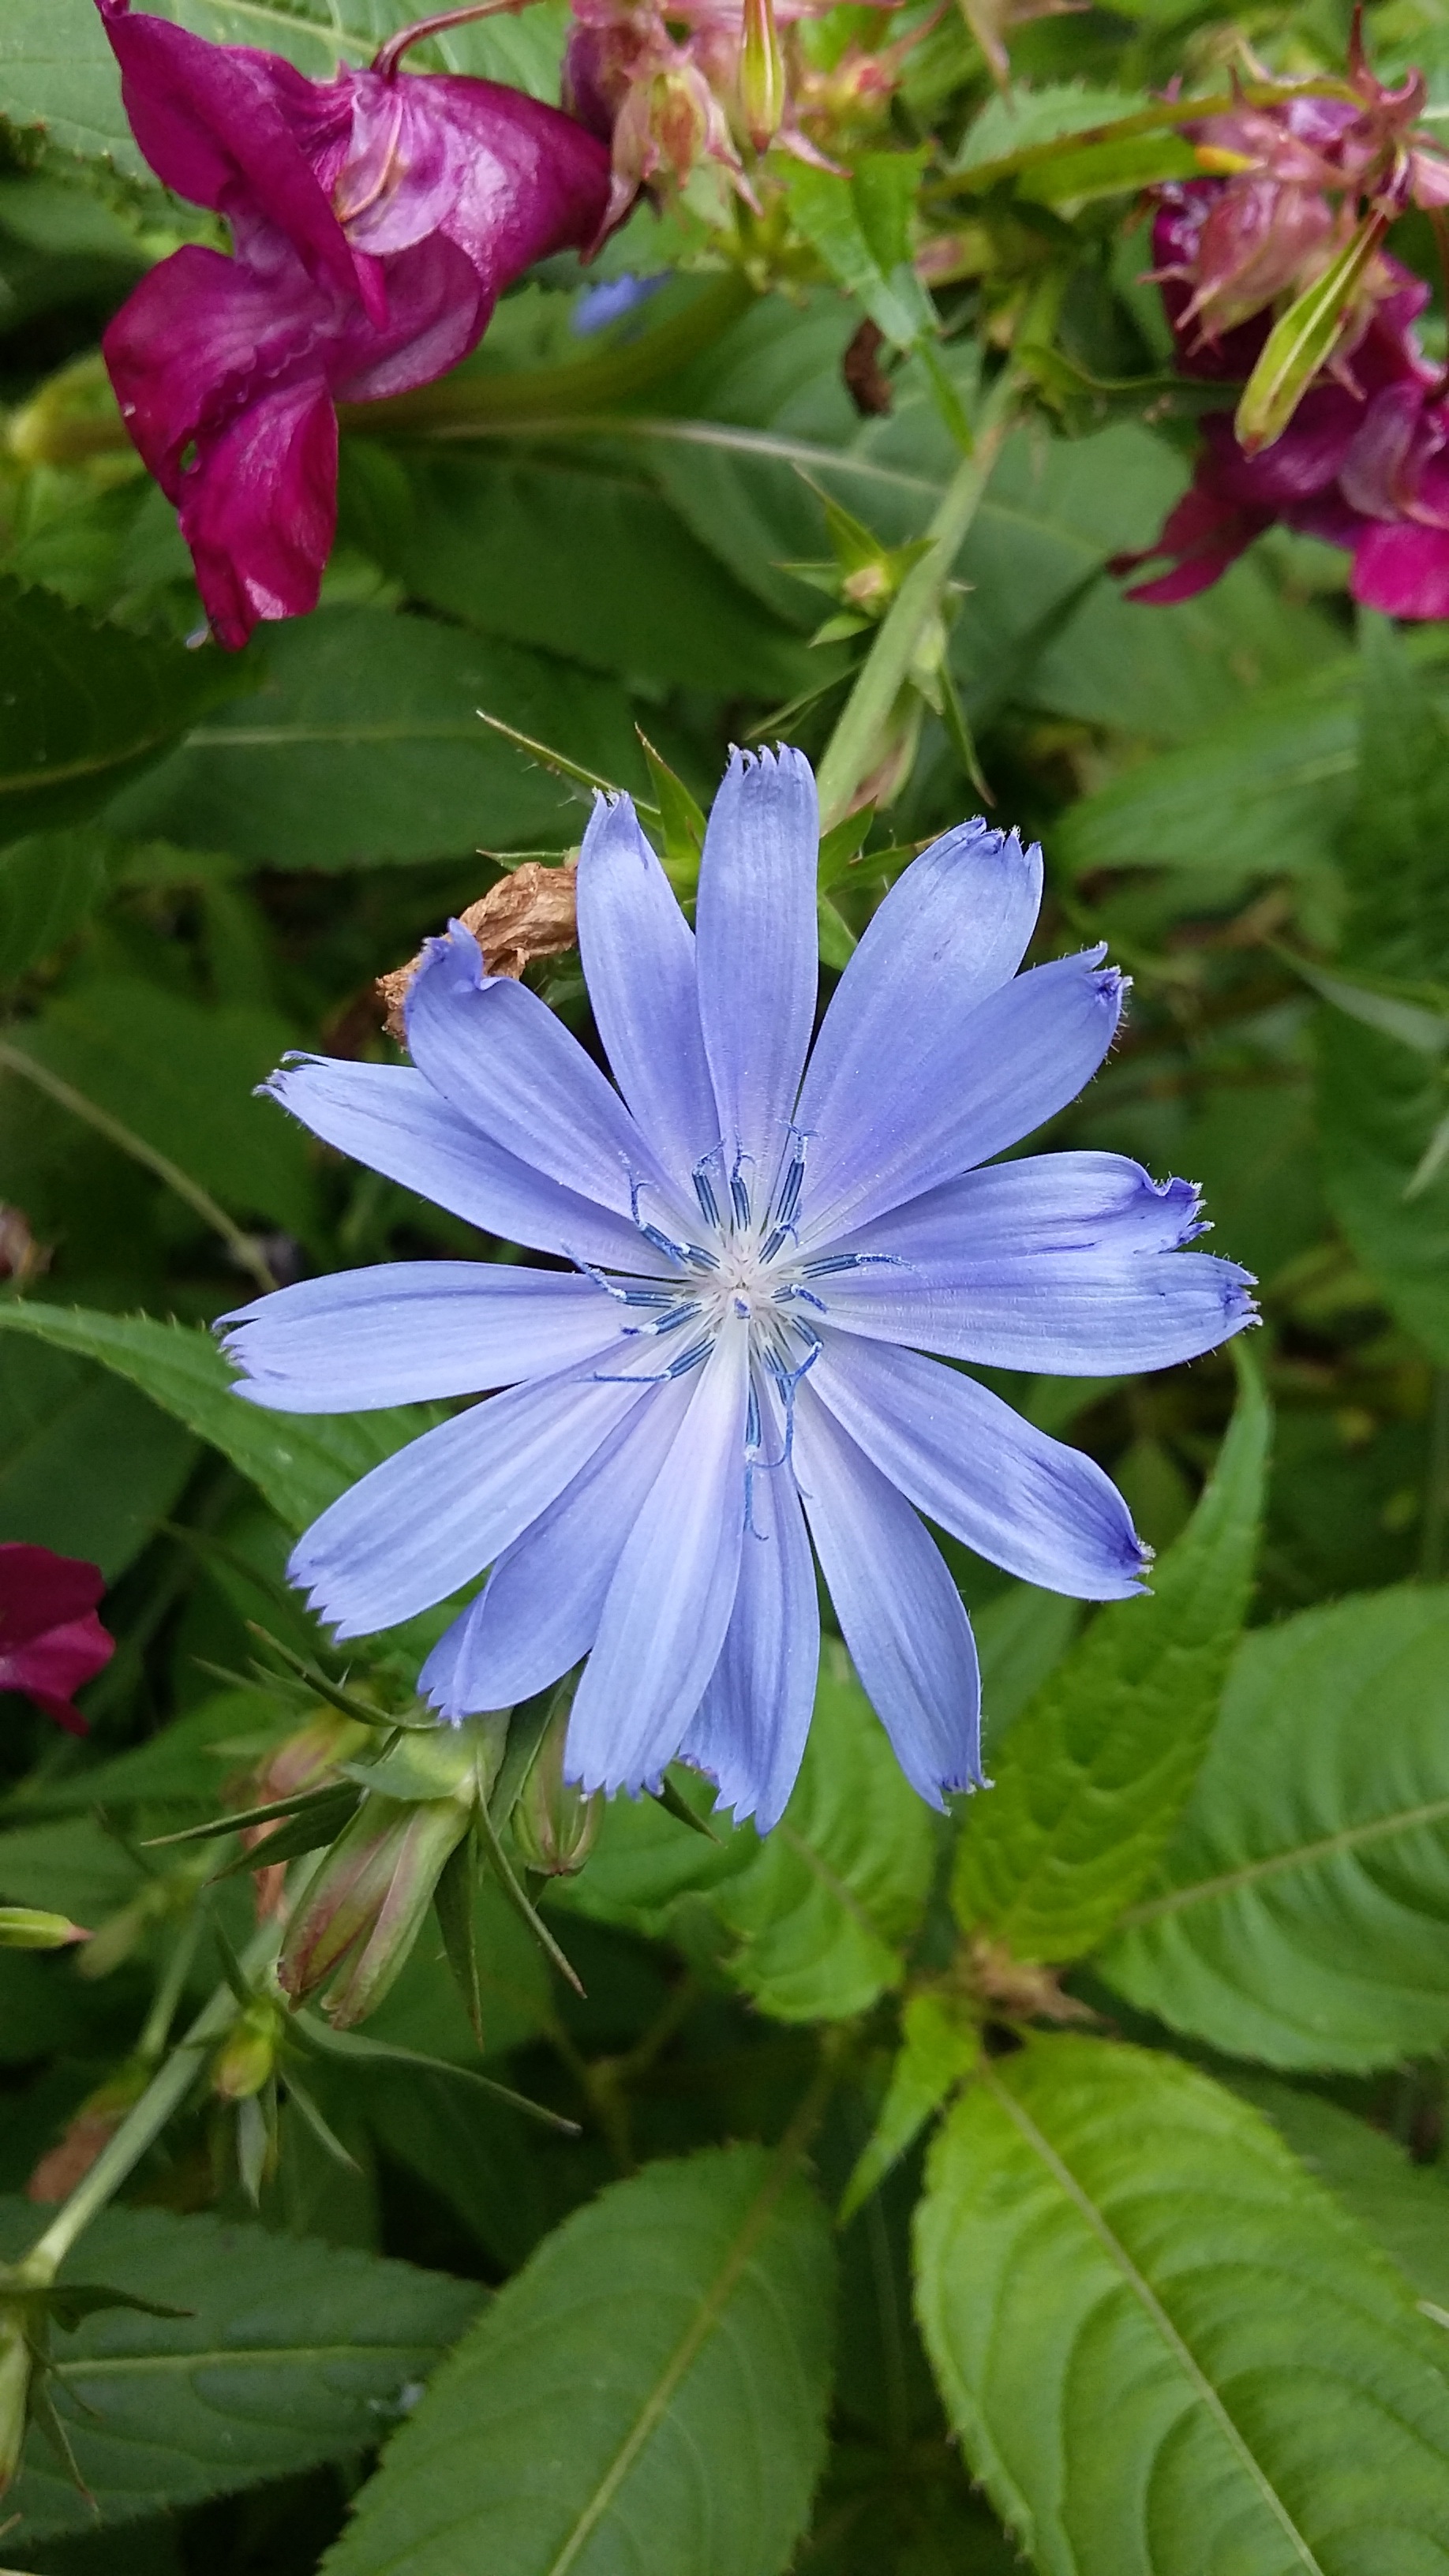
nature, blossom, plant, flower, petal, summer, food, herb, produce, vegetable, botany, blue, garden, flora, wildflower, weed, outdoors, chicory, flowering plant, light blue, field bloom, land plant